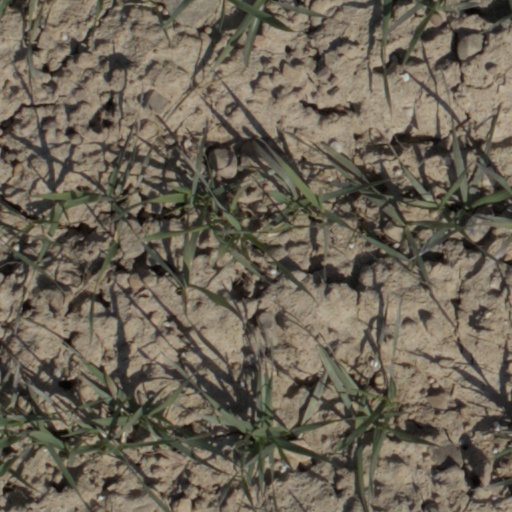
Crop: wheat